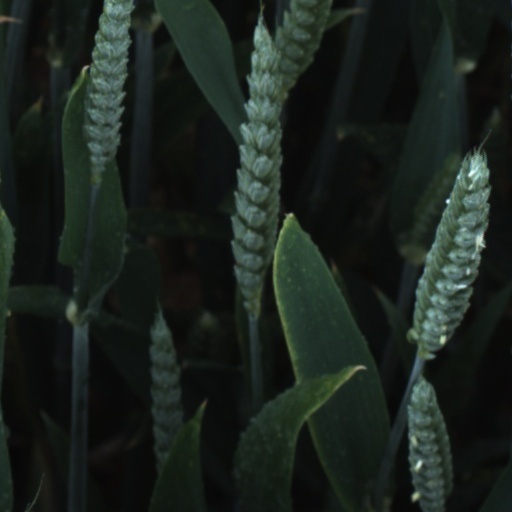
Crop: wheat